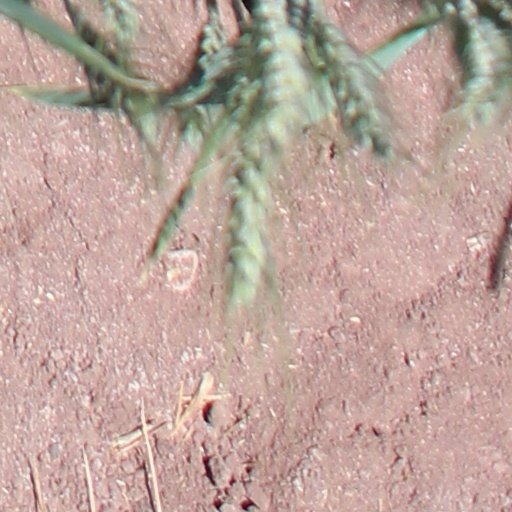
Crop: wheat